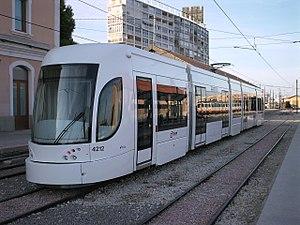
Le tramway d'Alicante est l'appellation commerciale de certains services de transport par chemin de fer de la région métropolitaine d'Alicante-Elche et de la Costa Blanca comprise entre Alicante et Dénia, dans la Communauté valencienne, en Espagne. Cette appellation commerciale est gérée par les Ferrocarrils de la Generalitat Valenciana, entreprise publique de la Généralité valencienne chargée des chemins de fer à voie étroite et des tramways qui parcourent le territoire de la Communauté valencienne.